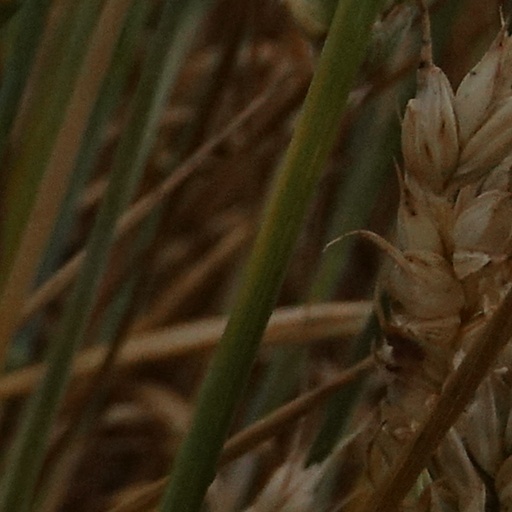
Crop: wheat